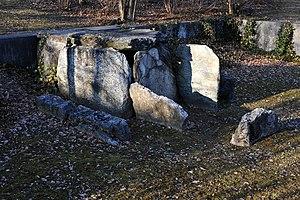
Le site archéologique de Hauterive-Champréveyres est situé sur la rive du lac de Neuchâtel à l'emplacement qui deviendra par la suite le Laténium. Le site, alors encore immergé, est signalé dès 1858 par Ferdinand Keller. À la suite à la correction des eaux du Jura, les occupations humaines préhistoriques des rives du lac de Neuchâtel sont plus amplement dévoilées. La récolte de mobilier archéologique s'accentent à cette époque, mais ce n'est que durant les fouilles de sauvetages programmées dues à la construction de l'autoroute A5 qu'une véritable documentation du terrain est effectuée. Ainsi, sur le lieu-dit Champréveyres, sont mis au jour deux sites paléolithiques de l'époque magdalénienne et azilienne, deux sites néolithiques des civilisations de Cortaillod et de Horgen, ainsi qu'un village du Bronze final.